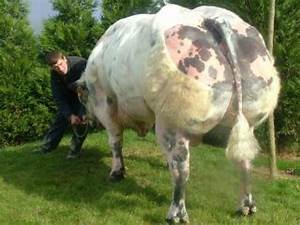
Label: cow